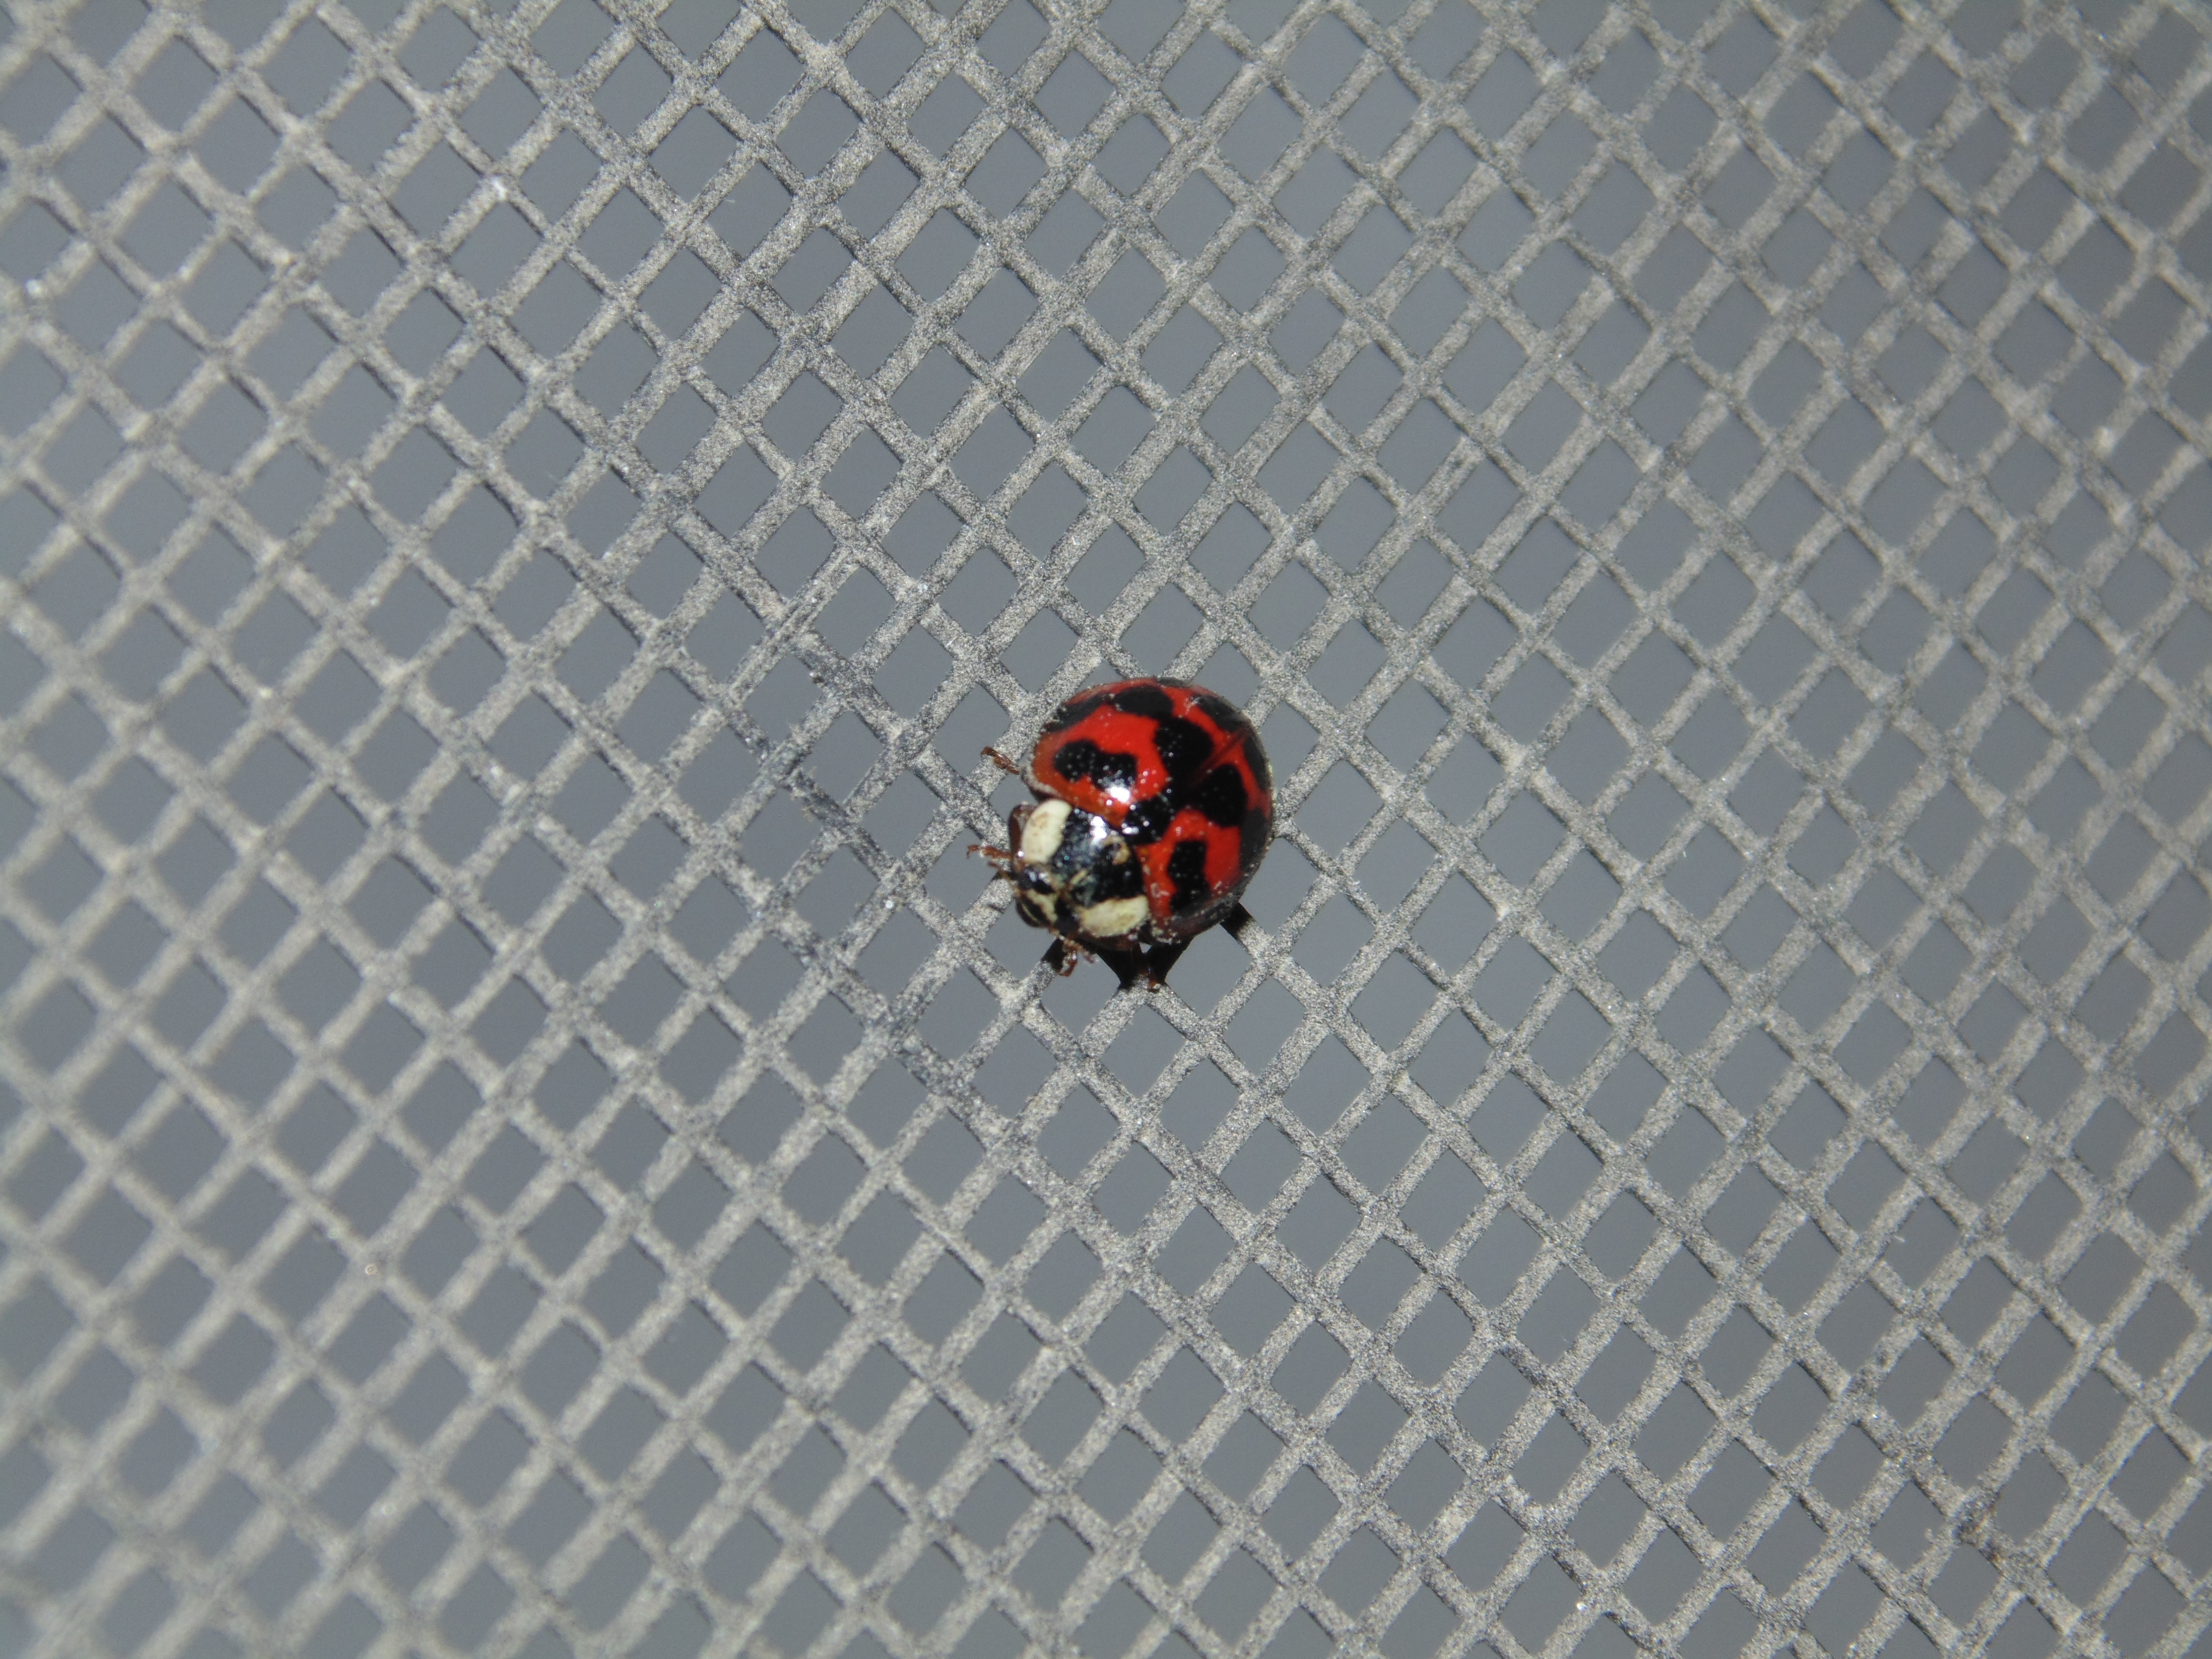
wing, wall, ceiling, pattern, line, blue, circle, symmetry, shape